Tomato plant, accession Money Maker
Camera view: horizontal (90 deg, fisheye); turntable rotation: 0 degrees
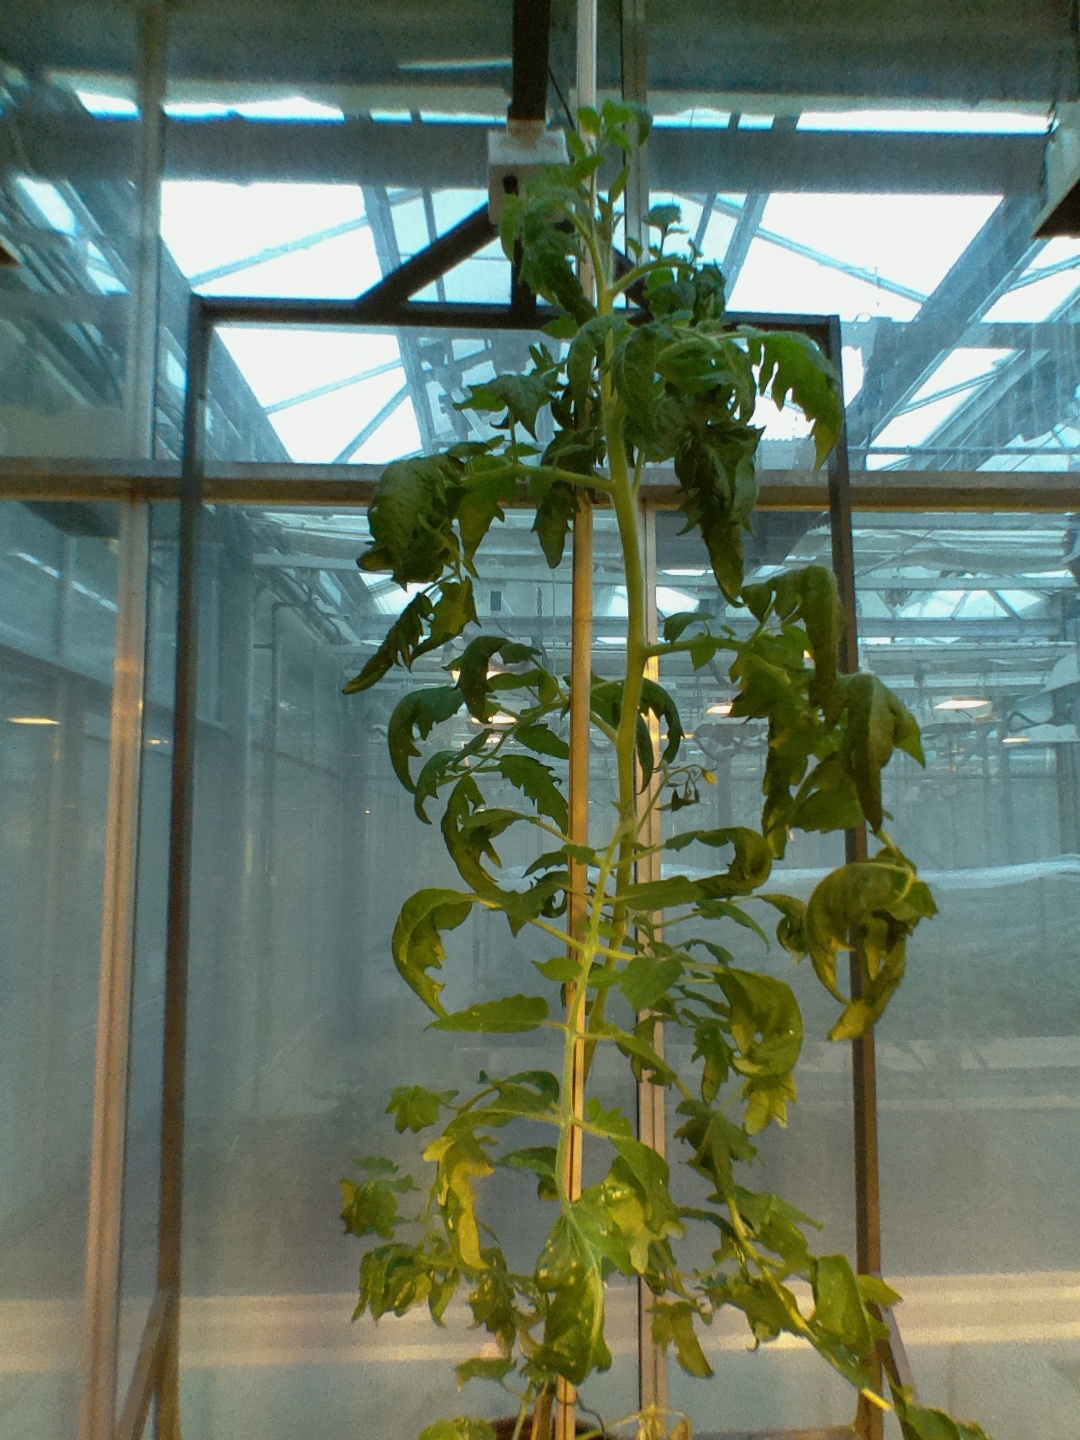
BBCH growth stage 67: Full flowering, 70%-80% of flowers open, more petals falling